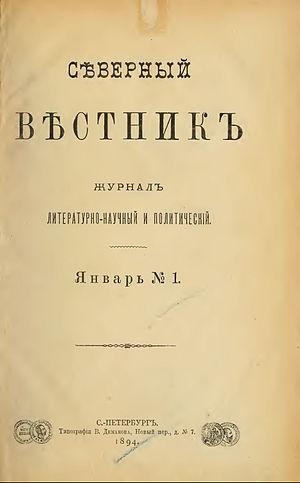
Le Messager du Nord est une revue littéraire russe éditée à Saint-Pétersbourg de 1885 à 1898 sous le règne d'Alexandre III et le début du règne de Nicolas II.